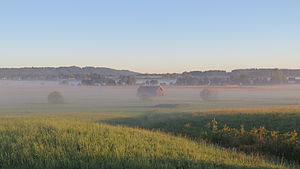
Landkreis Weilheim-Schongau
Ammerdalen i den sydlige del af Weilheim
Landkreis Weilheim-Schongau ligger i den sydvestlige del af regierungsbezirk Oberbayern i den tyske delstat Bayern. Landkreisen blev oprettet i den nuværende form i 1972 ved en sammenlægning af landkreisene Weilheim in Oberbayern og Schongau.